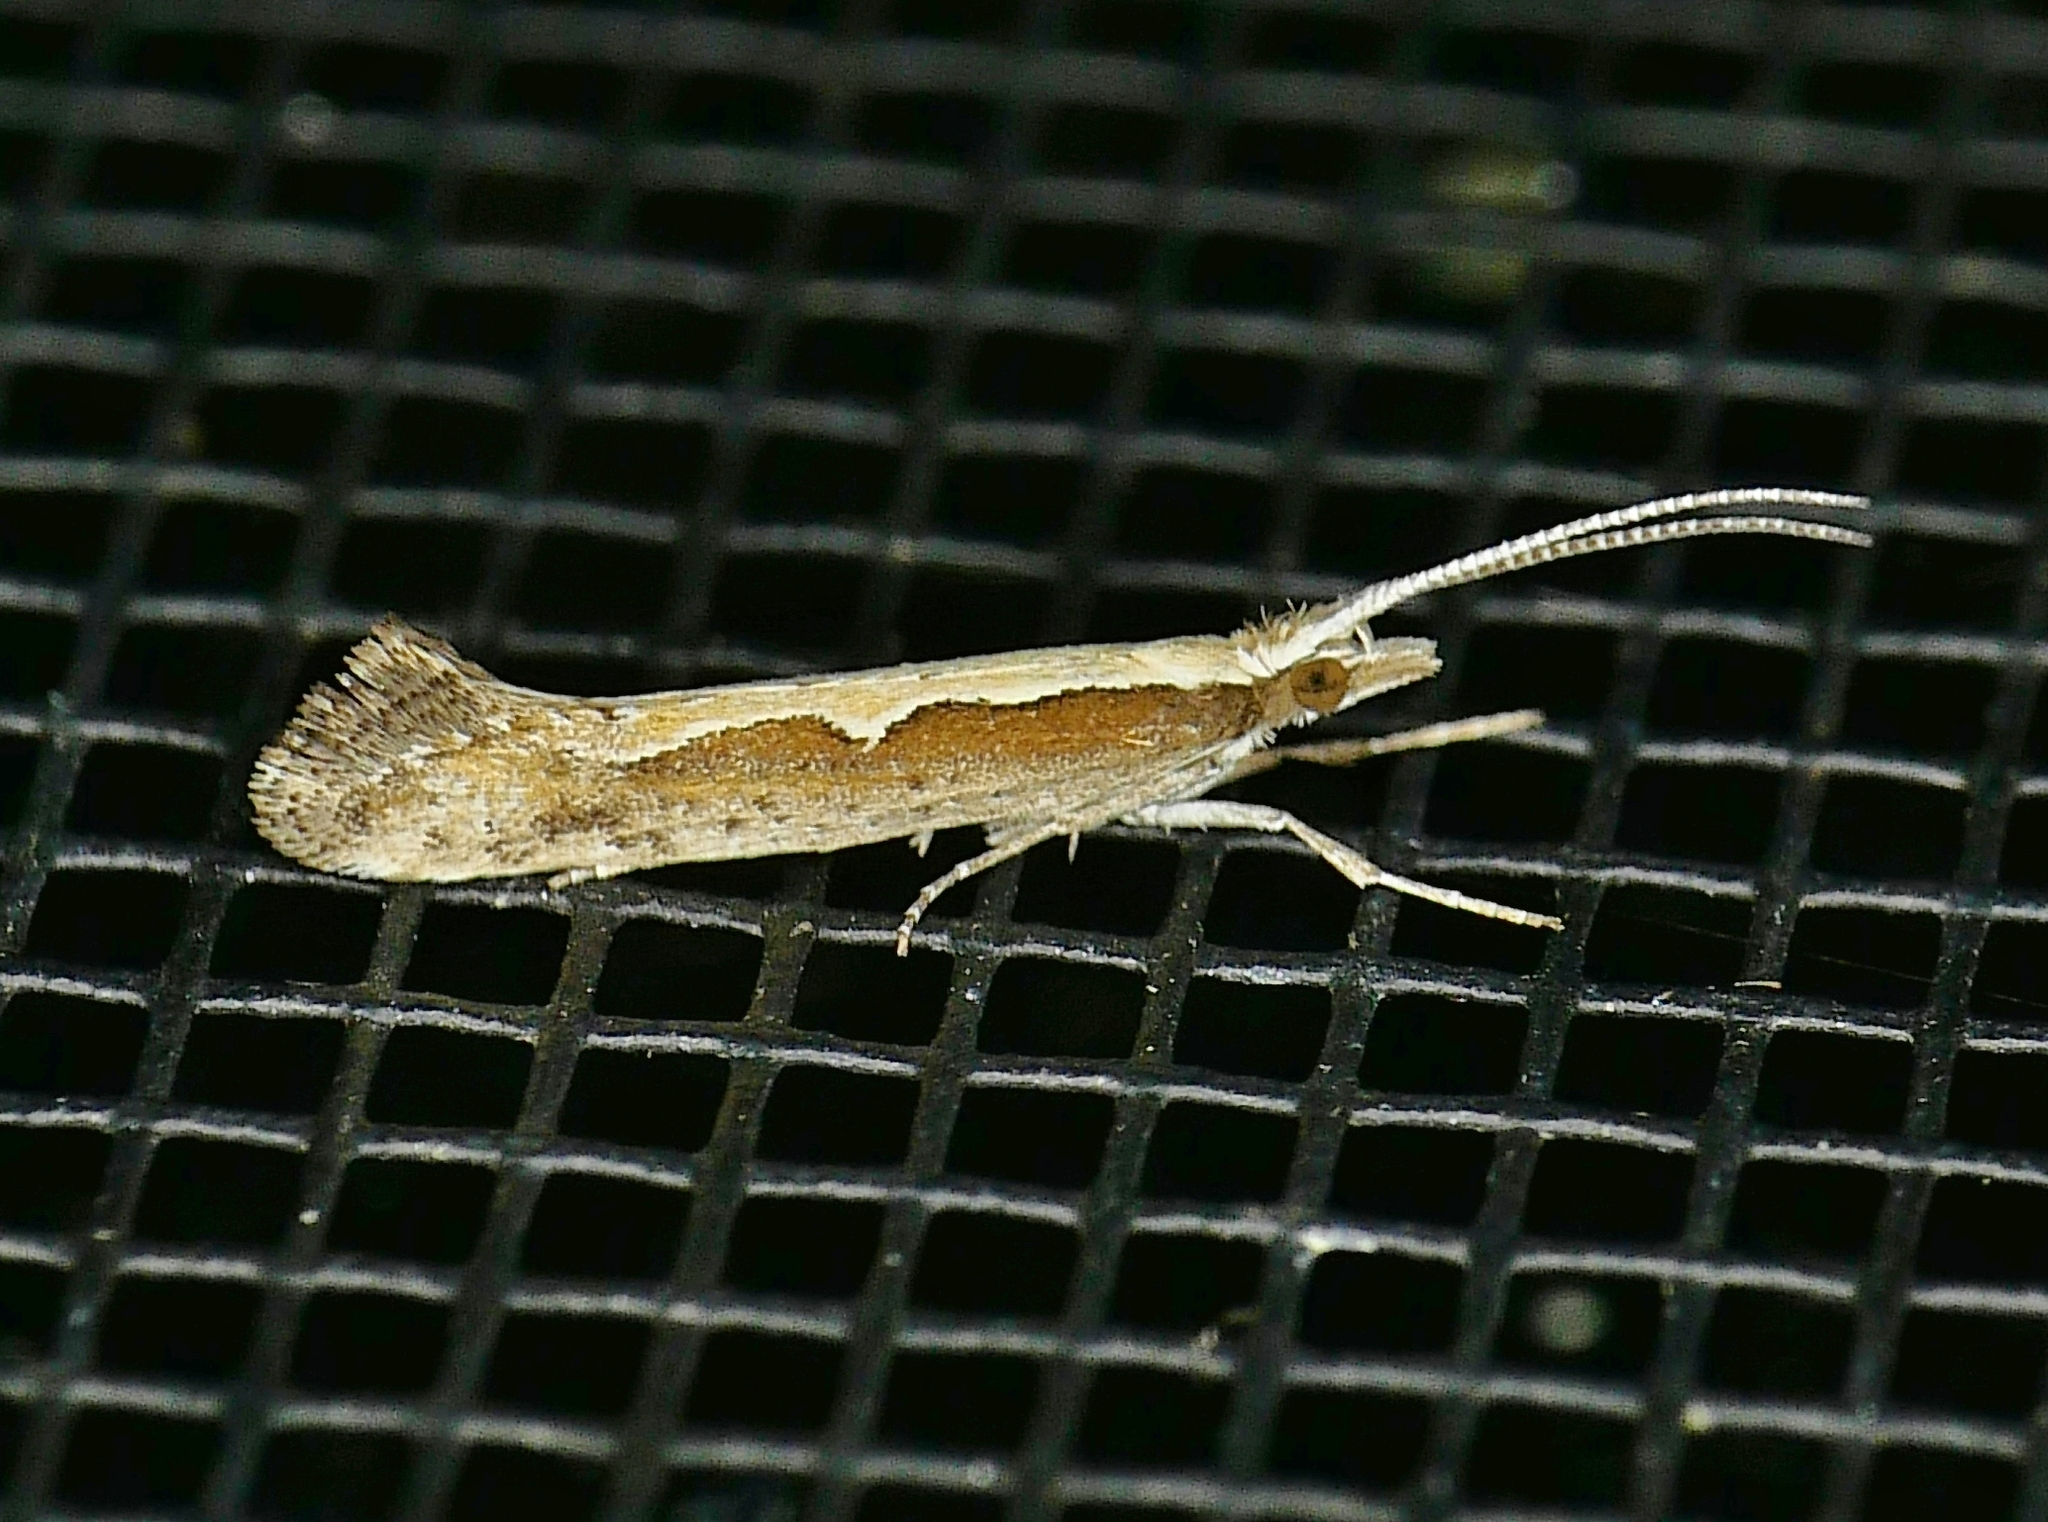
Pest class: diamondback_moth